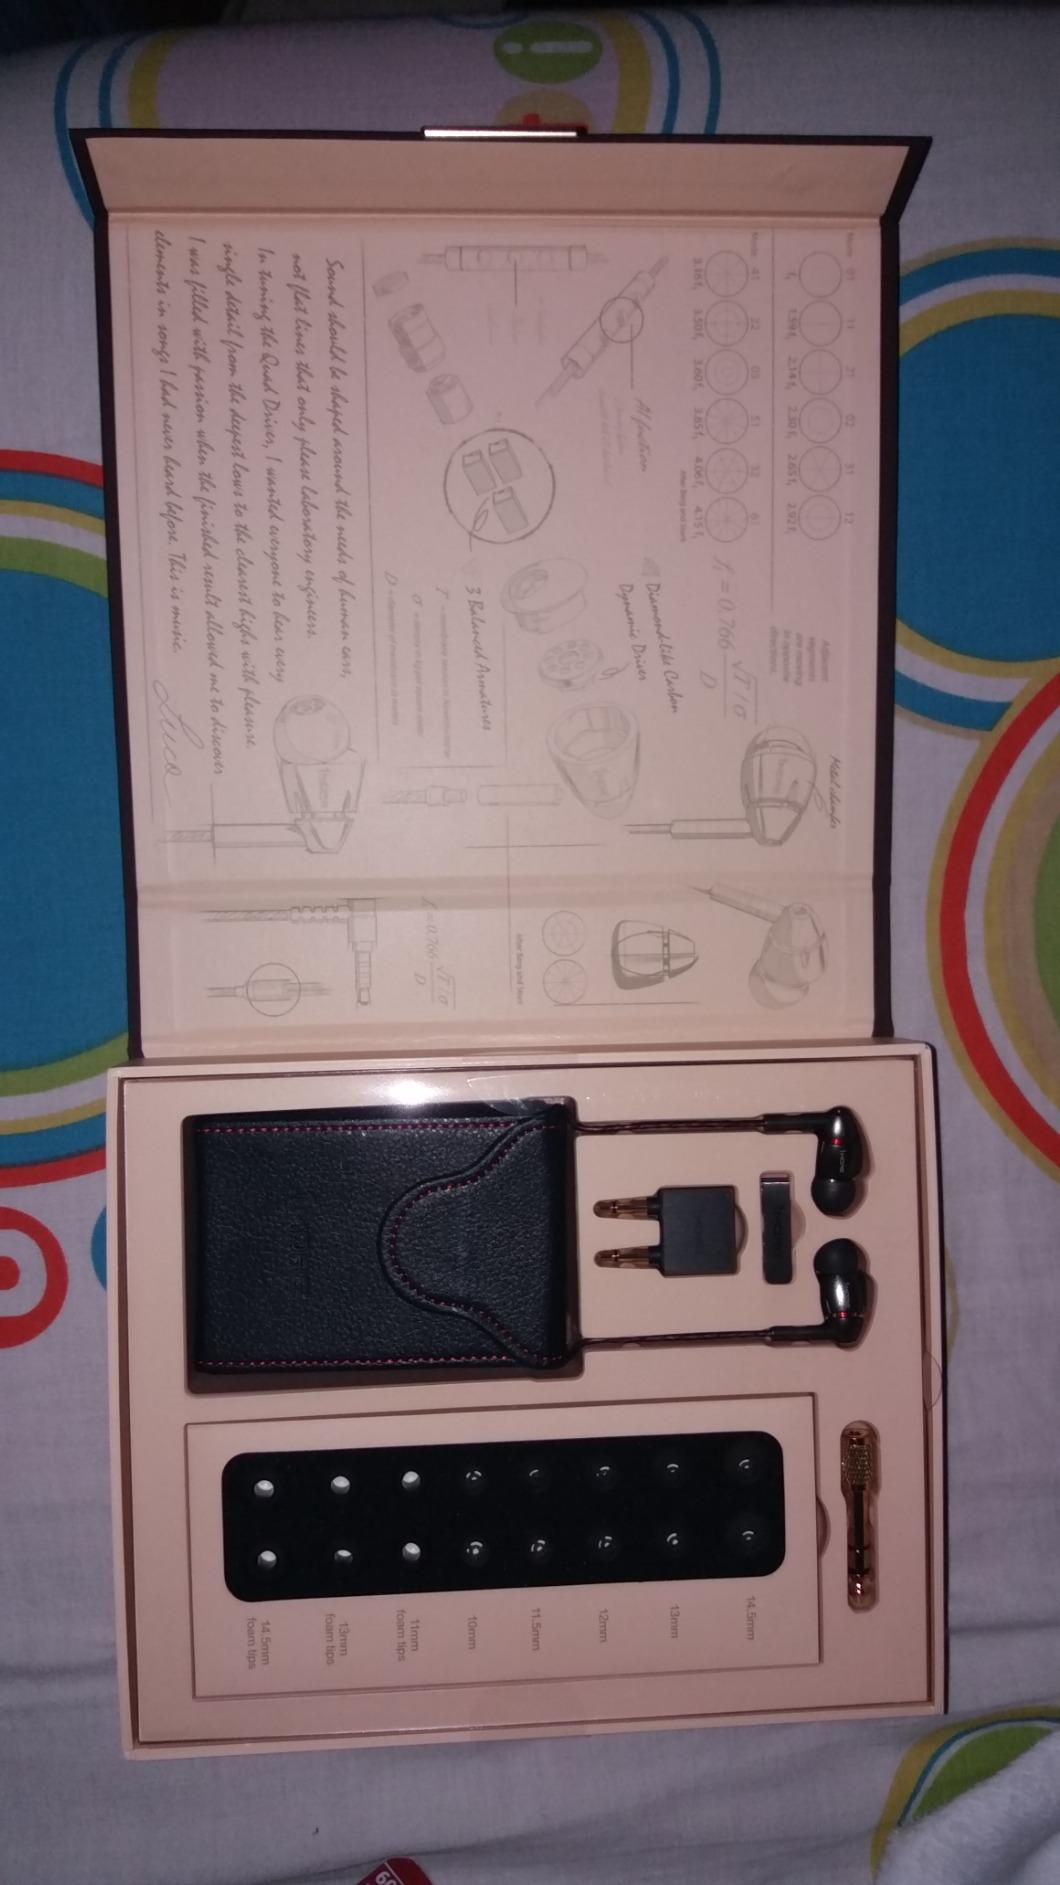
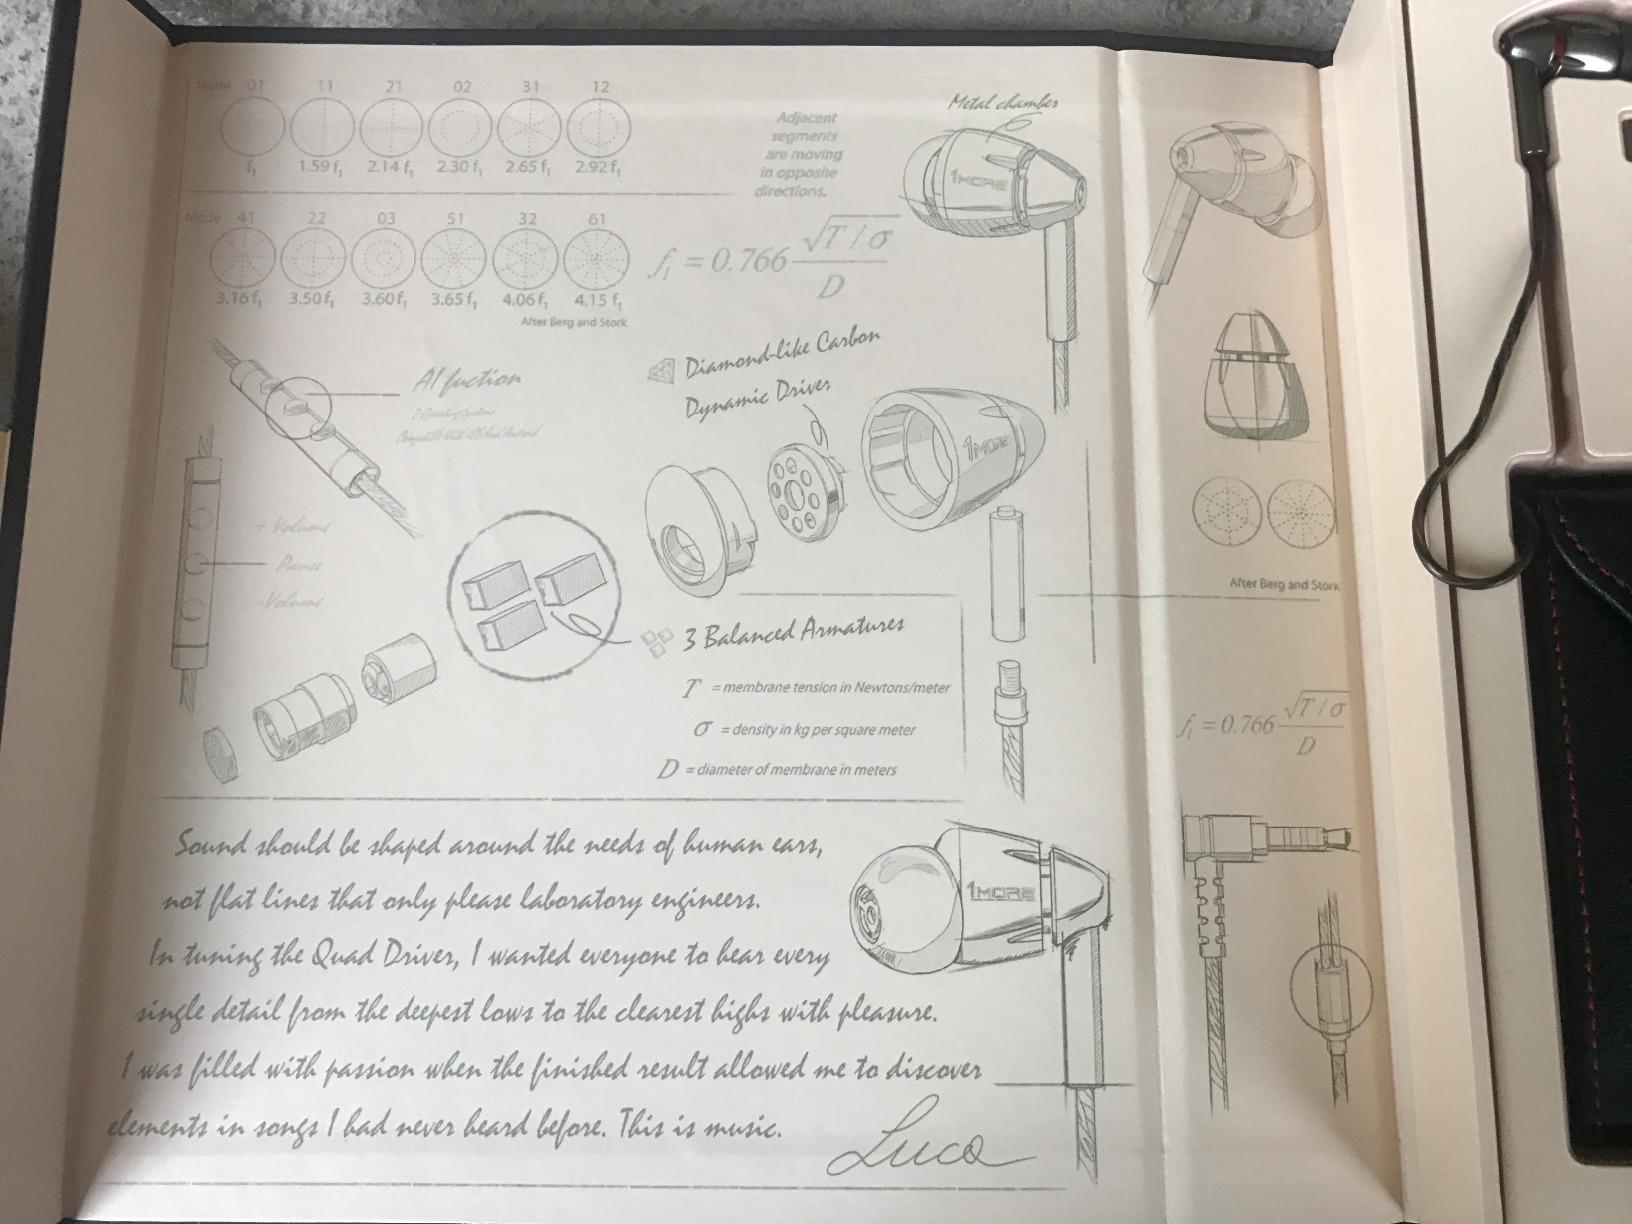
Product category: headphones
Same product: yes